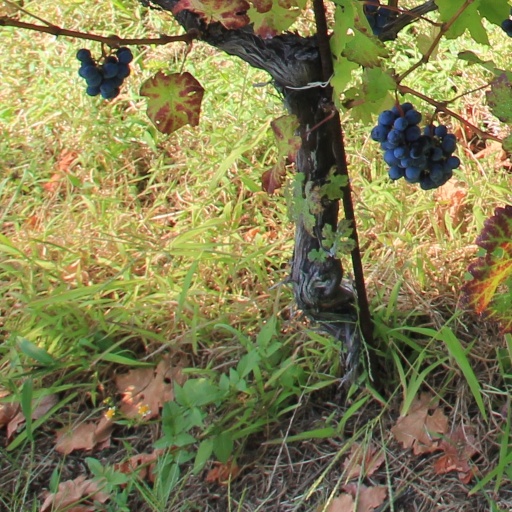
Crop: grape